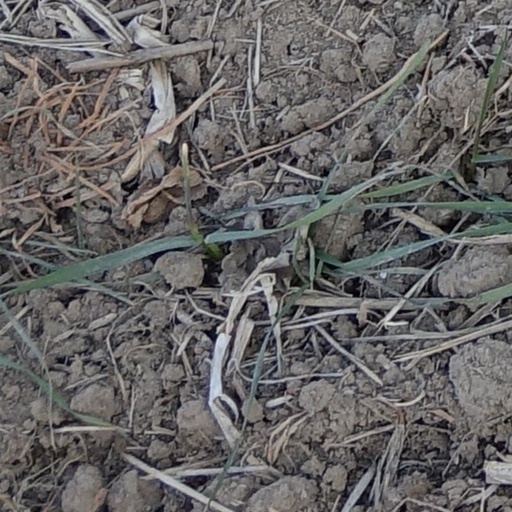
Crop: wheat